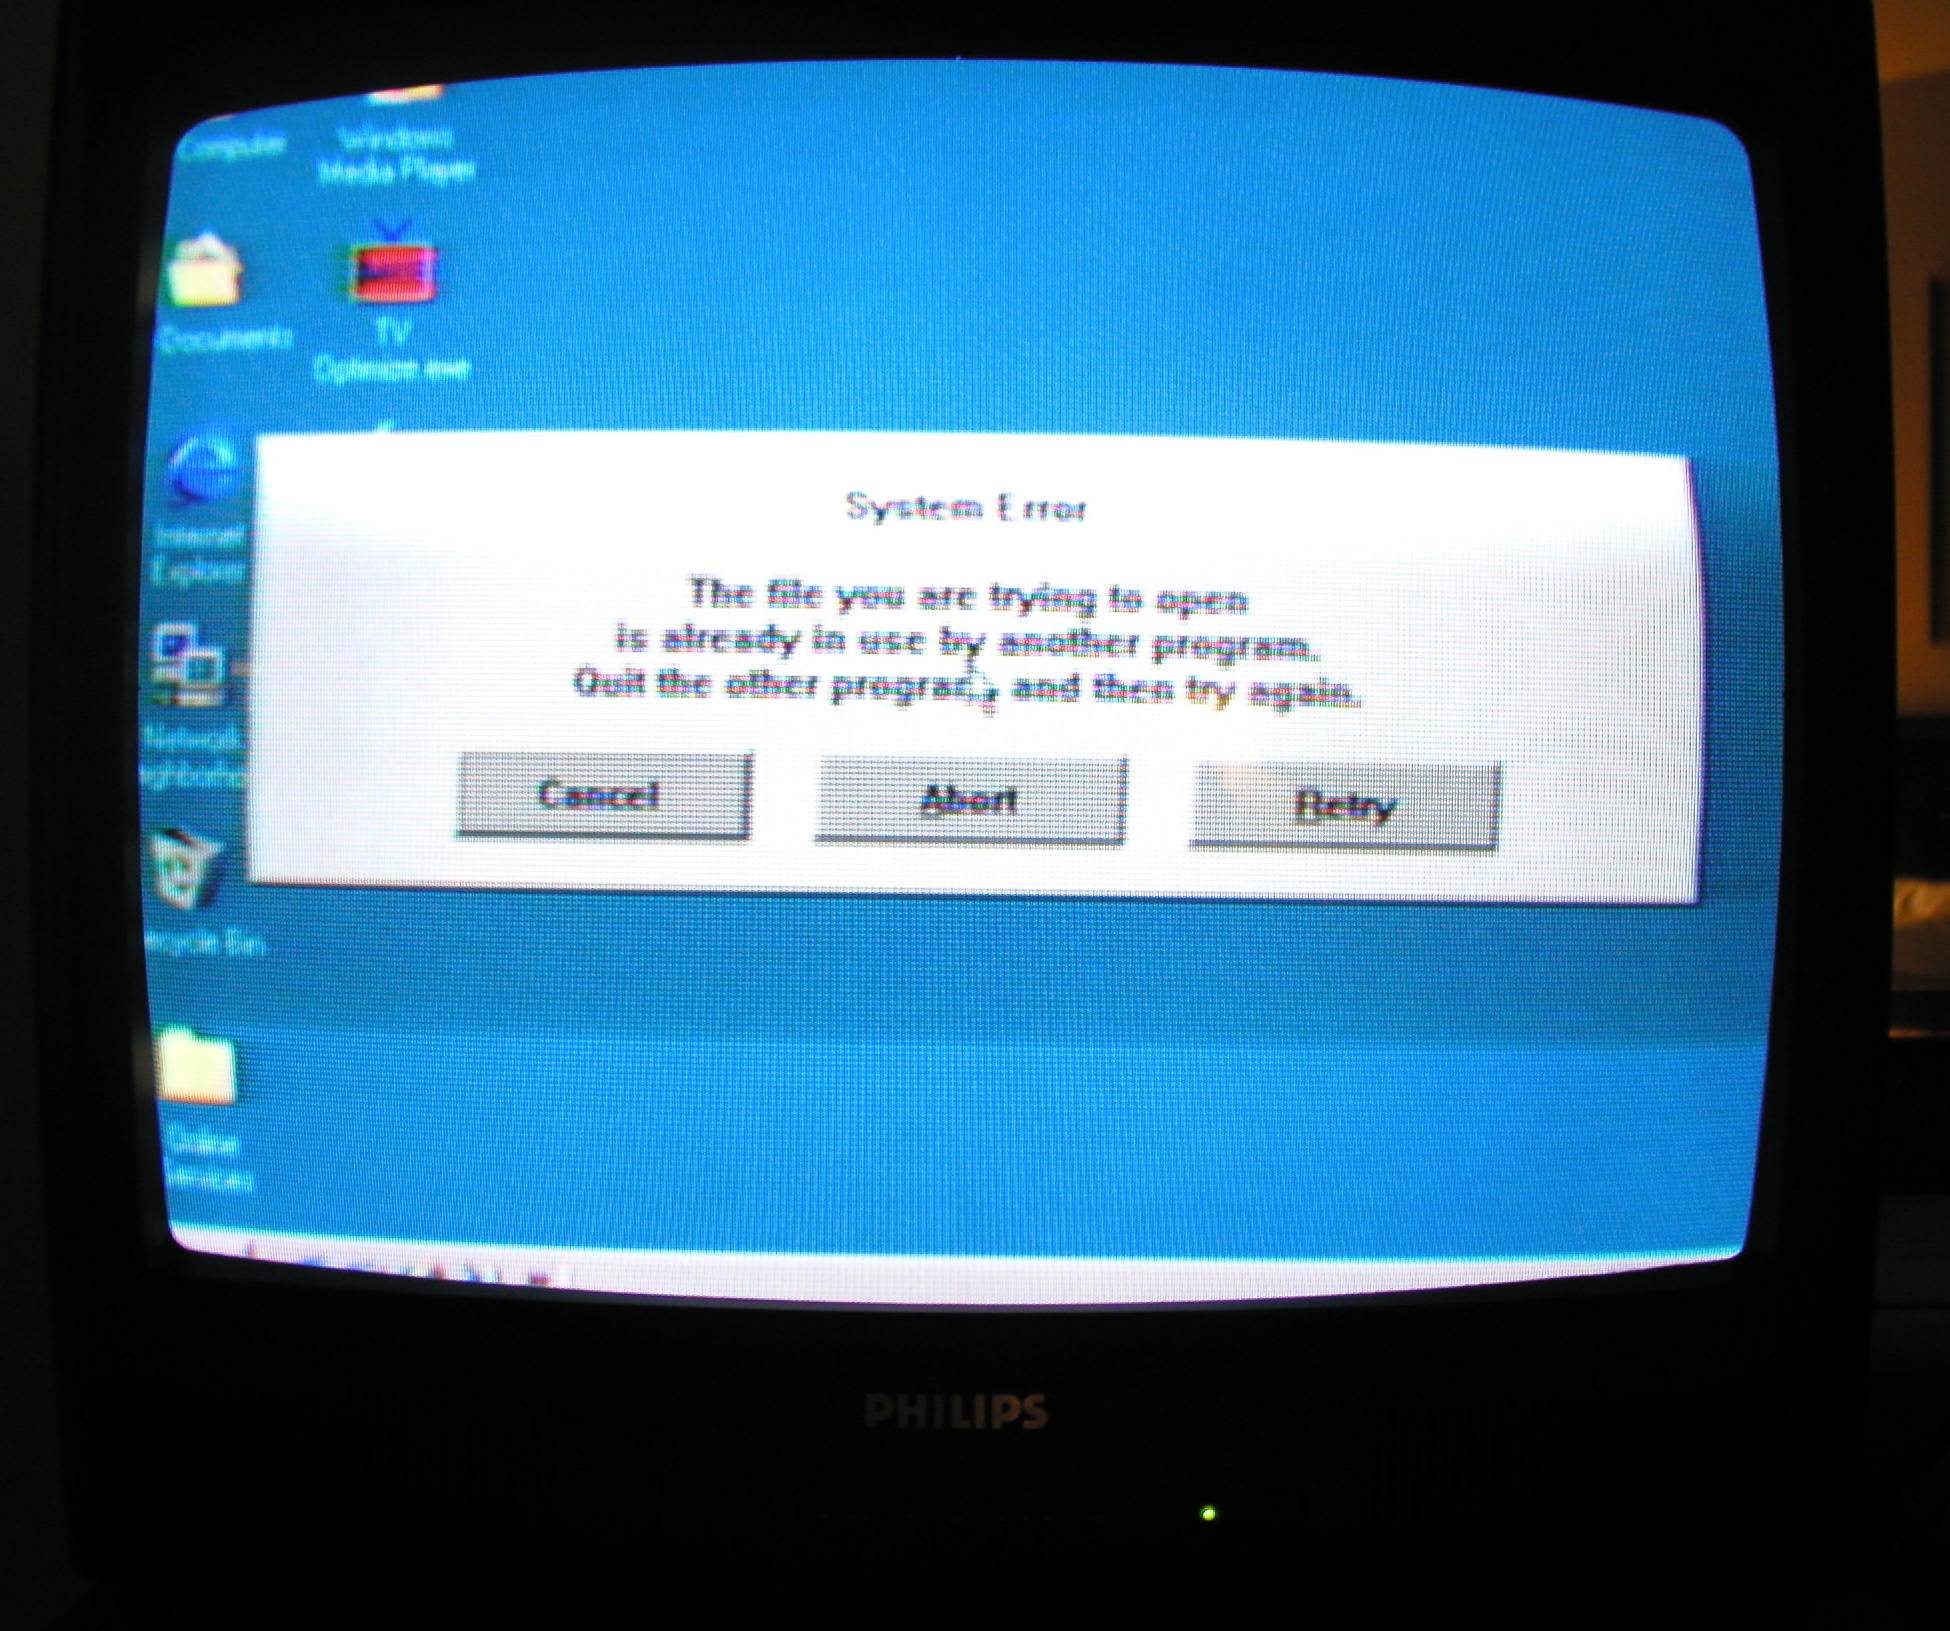
technology, gadget, multimedia, presentation, screenshot, computer monitor, electronic device, display device